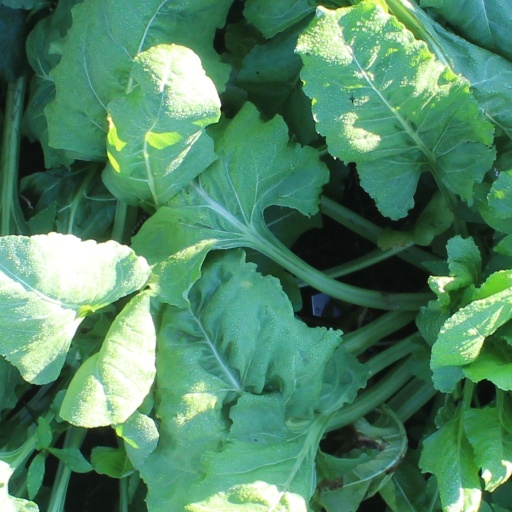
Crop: sugar beet